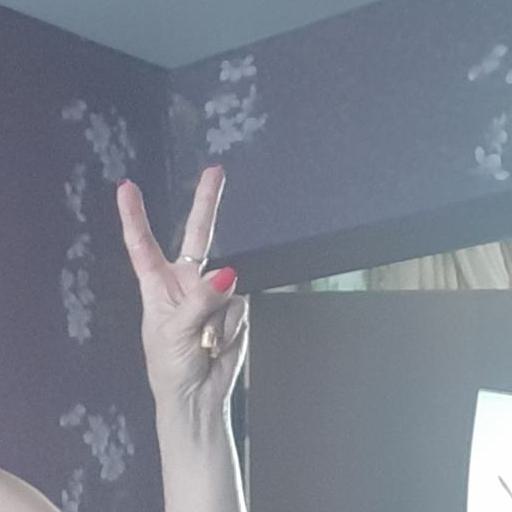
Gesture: peace